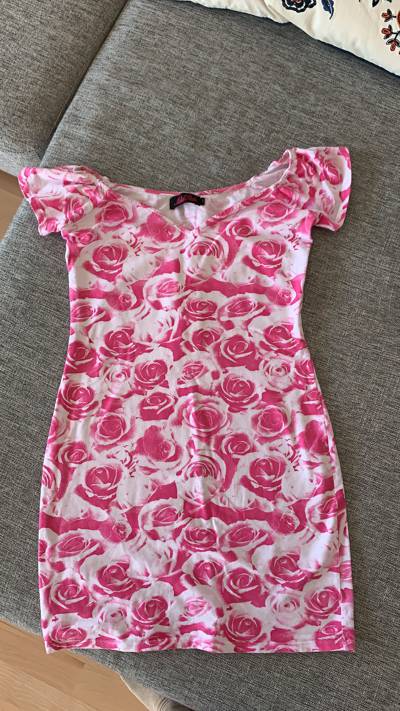
Waste category: clothes